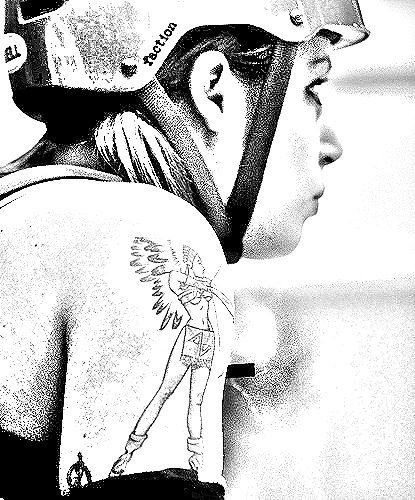
Portrait style: Sketch Portrait